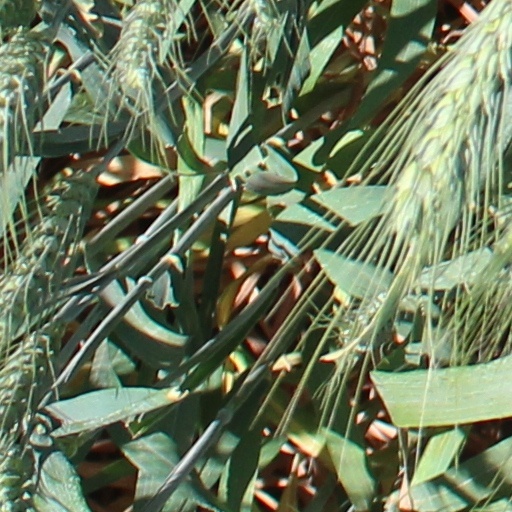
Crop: wheat